Duncan Mackinnon

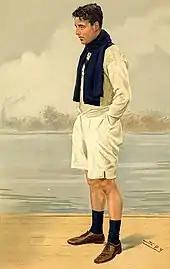
Duncan Mackinnon – caricature in The World 1910

Duncan Mackinnon (29 September 1887 – 9 October 1917) was a British rower who competed in the 1908 Summer Olympics. He was killed in action during the First World War.